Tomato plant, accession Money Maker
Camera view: vertical (180 deg); turntable rotation: 180 degrees
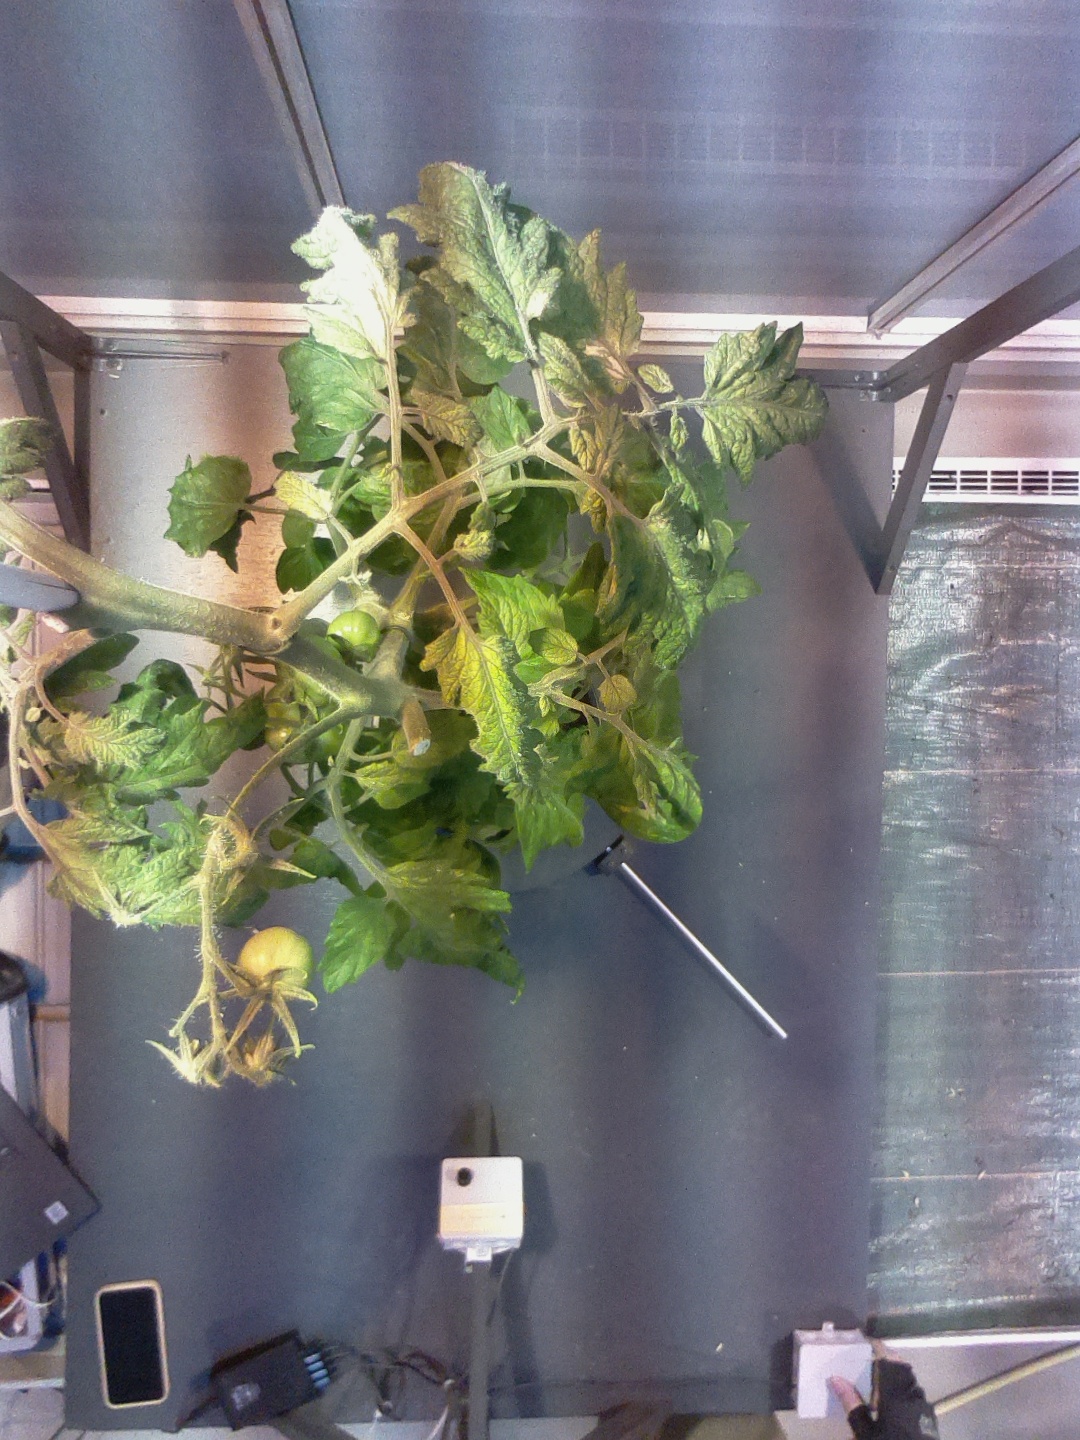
BBCH growth stage 78: 80% -90% of final fruit size